Tell Brak

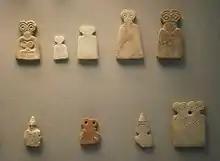
Tell Brak Eye idols

The findings in the Eye Temple indicate that Tell Brak is among the earliest sites of organized religion in northern Mesopotamia. It is unknown to which deity the Eye Temple was dedicated, and the "Eyes" figurines appears to be votive offerings to that unknown deity. The temple was probably dedicated for the Sumerian Innana or the Semitic Ishtar; Michel Meslin hypothesized that the "Eyes" figurines were a representation of an all-seeing female deity.